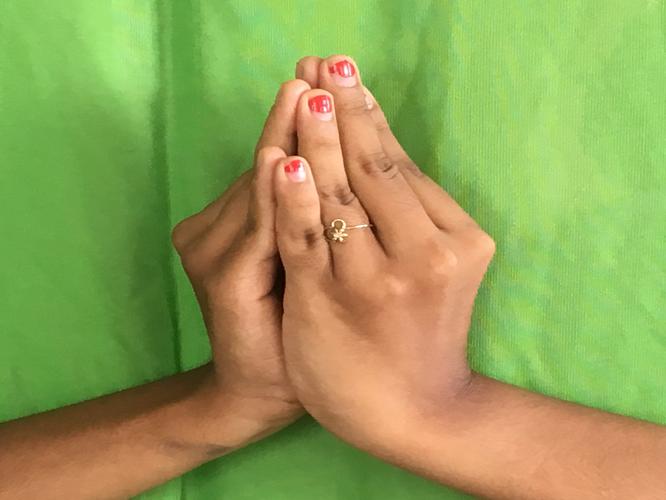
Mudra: Kapotham
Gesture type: double_hand